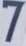
Number: 7